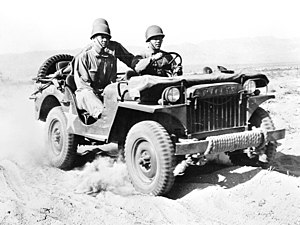
Jeep / Historie
En krigs-jeep fra 1942.
Jeep er et bilmærke under Chrysler Group LLC i USA med hovedsæde i Auburn, Michigan. Modellerne består udelukkende af firehjulstrukne, heraf de fleste nogenlunde terrængående, køretøjer, og Jeep har i over 60 år været synonym med off-roadere.